Great Orme

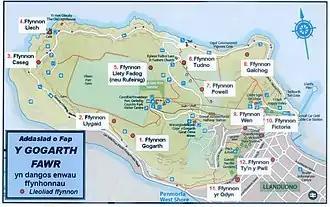
Location of wells on the Great Orme

Natural wells were greatly prized in limestone districts and the Great Orme was no exception. Water was required for copper mining purposes as well as for domestic and agricultural use. The following Great Orme wells are known and most still supply running water: